Oath of Allegiance (Canada)

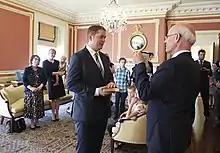
Then-leader of the Conservative Party of Canada, Andrew Scheer, is sworn into the Queen's Privy Council by Clerk of the Privy Council Michael Wernick, in front of Governor General David Johnston, at Rideau Hall, 25 September 2017

A breach of the oath can also be seen as an act punishable by the denial of the offender's ability to sit in the House of Commons. Actions such as making treasonous comments in a time of war could be considered a break of the oath, as the oath to the monarch is considered an oath to the country. But, expressing anti-Confederation sentiments is not, so long as the proponent continues to work for their cause within the laws and customs of Canada. Also, the King could remain head of any new state formed after secession from Canada.